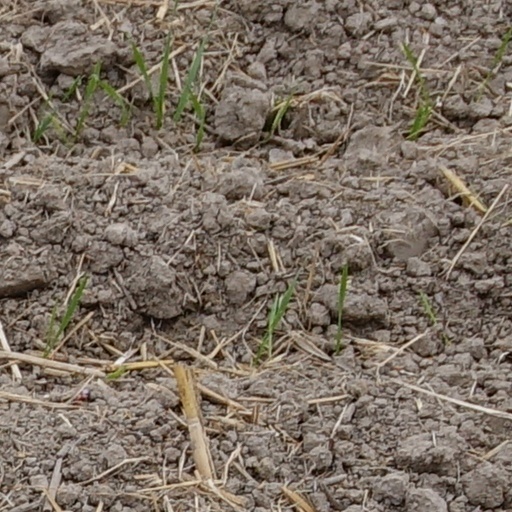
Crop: wheat